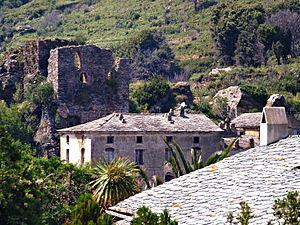
Brando est une ancienne piève de Corse. Située dans le nord-est de l'île, elle relevait de la province du Cap Corse sur le plan civil et du diocèse de Mariana sur le plan religieux.
Brando est une commune française située dans la circonscription départementale de la Haute-Corse et le territoire de la collectivité de Corse. Elle appartient à l'ancienne piève de Brando dont elle était le chef-lieu, dans le Cap Corse.